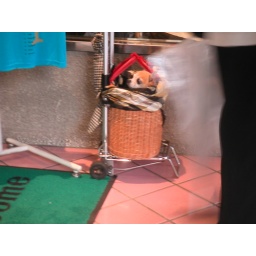
dog in a bag